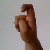
The image shows a hand gesture representing the letter 'X' in Indian Sign Language.